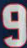
Number: 9